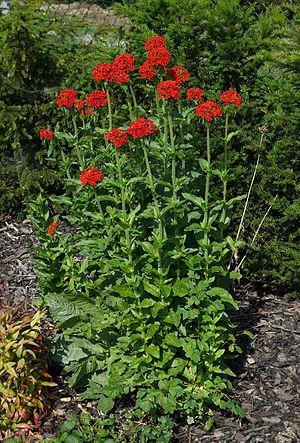
Lychnis croix de Malte ou Croix de Jérusalem